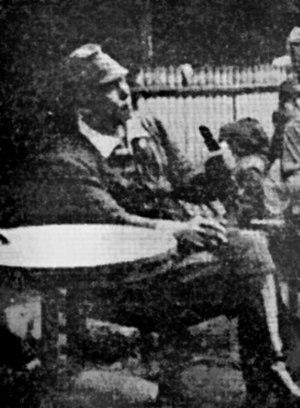
Takeo Itō est un général de l'armée impériale japonaise.